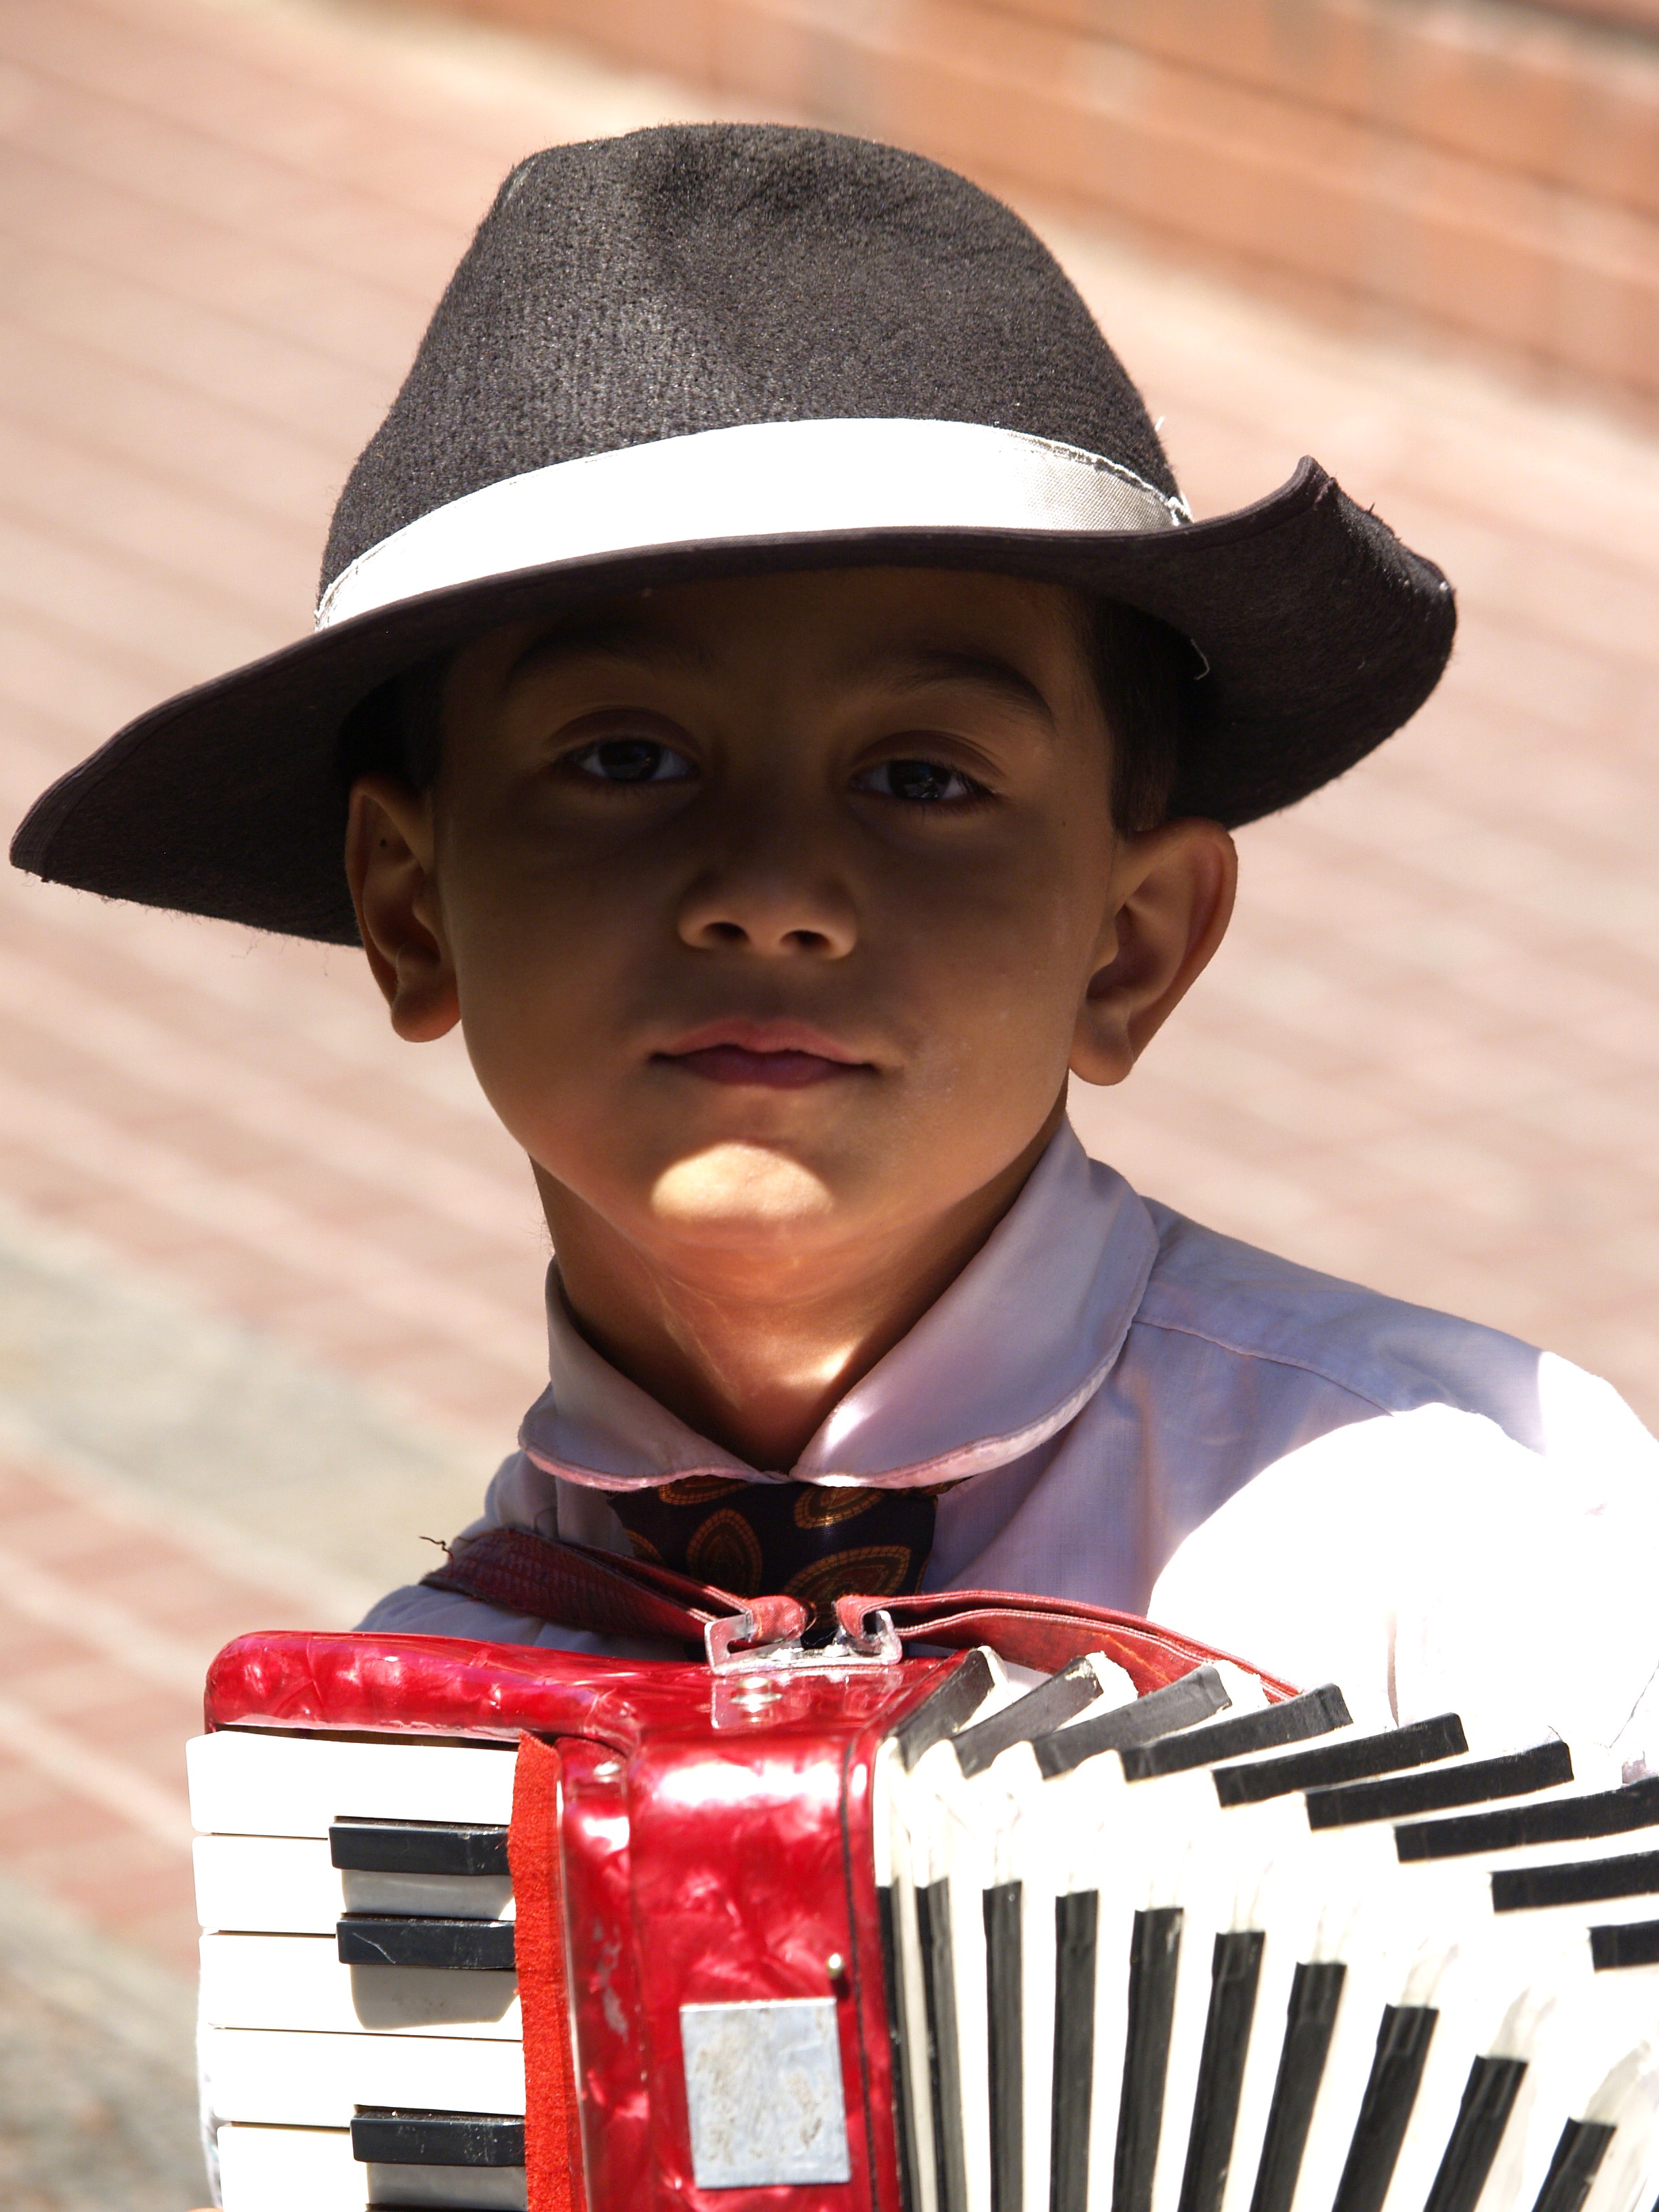
person, boy, cute, male, red, child, hat, playing, clothing, childhood, accordion